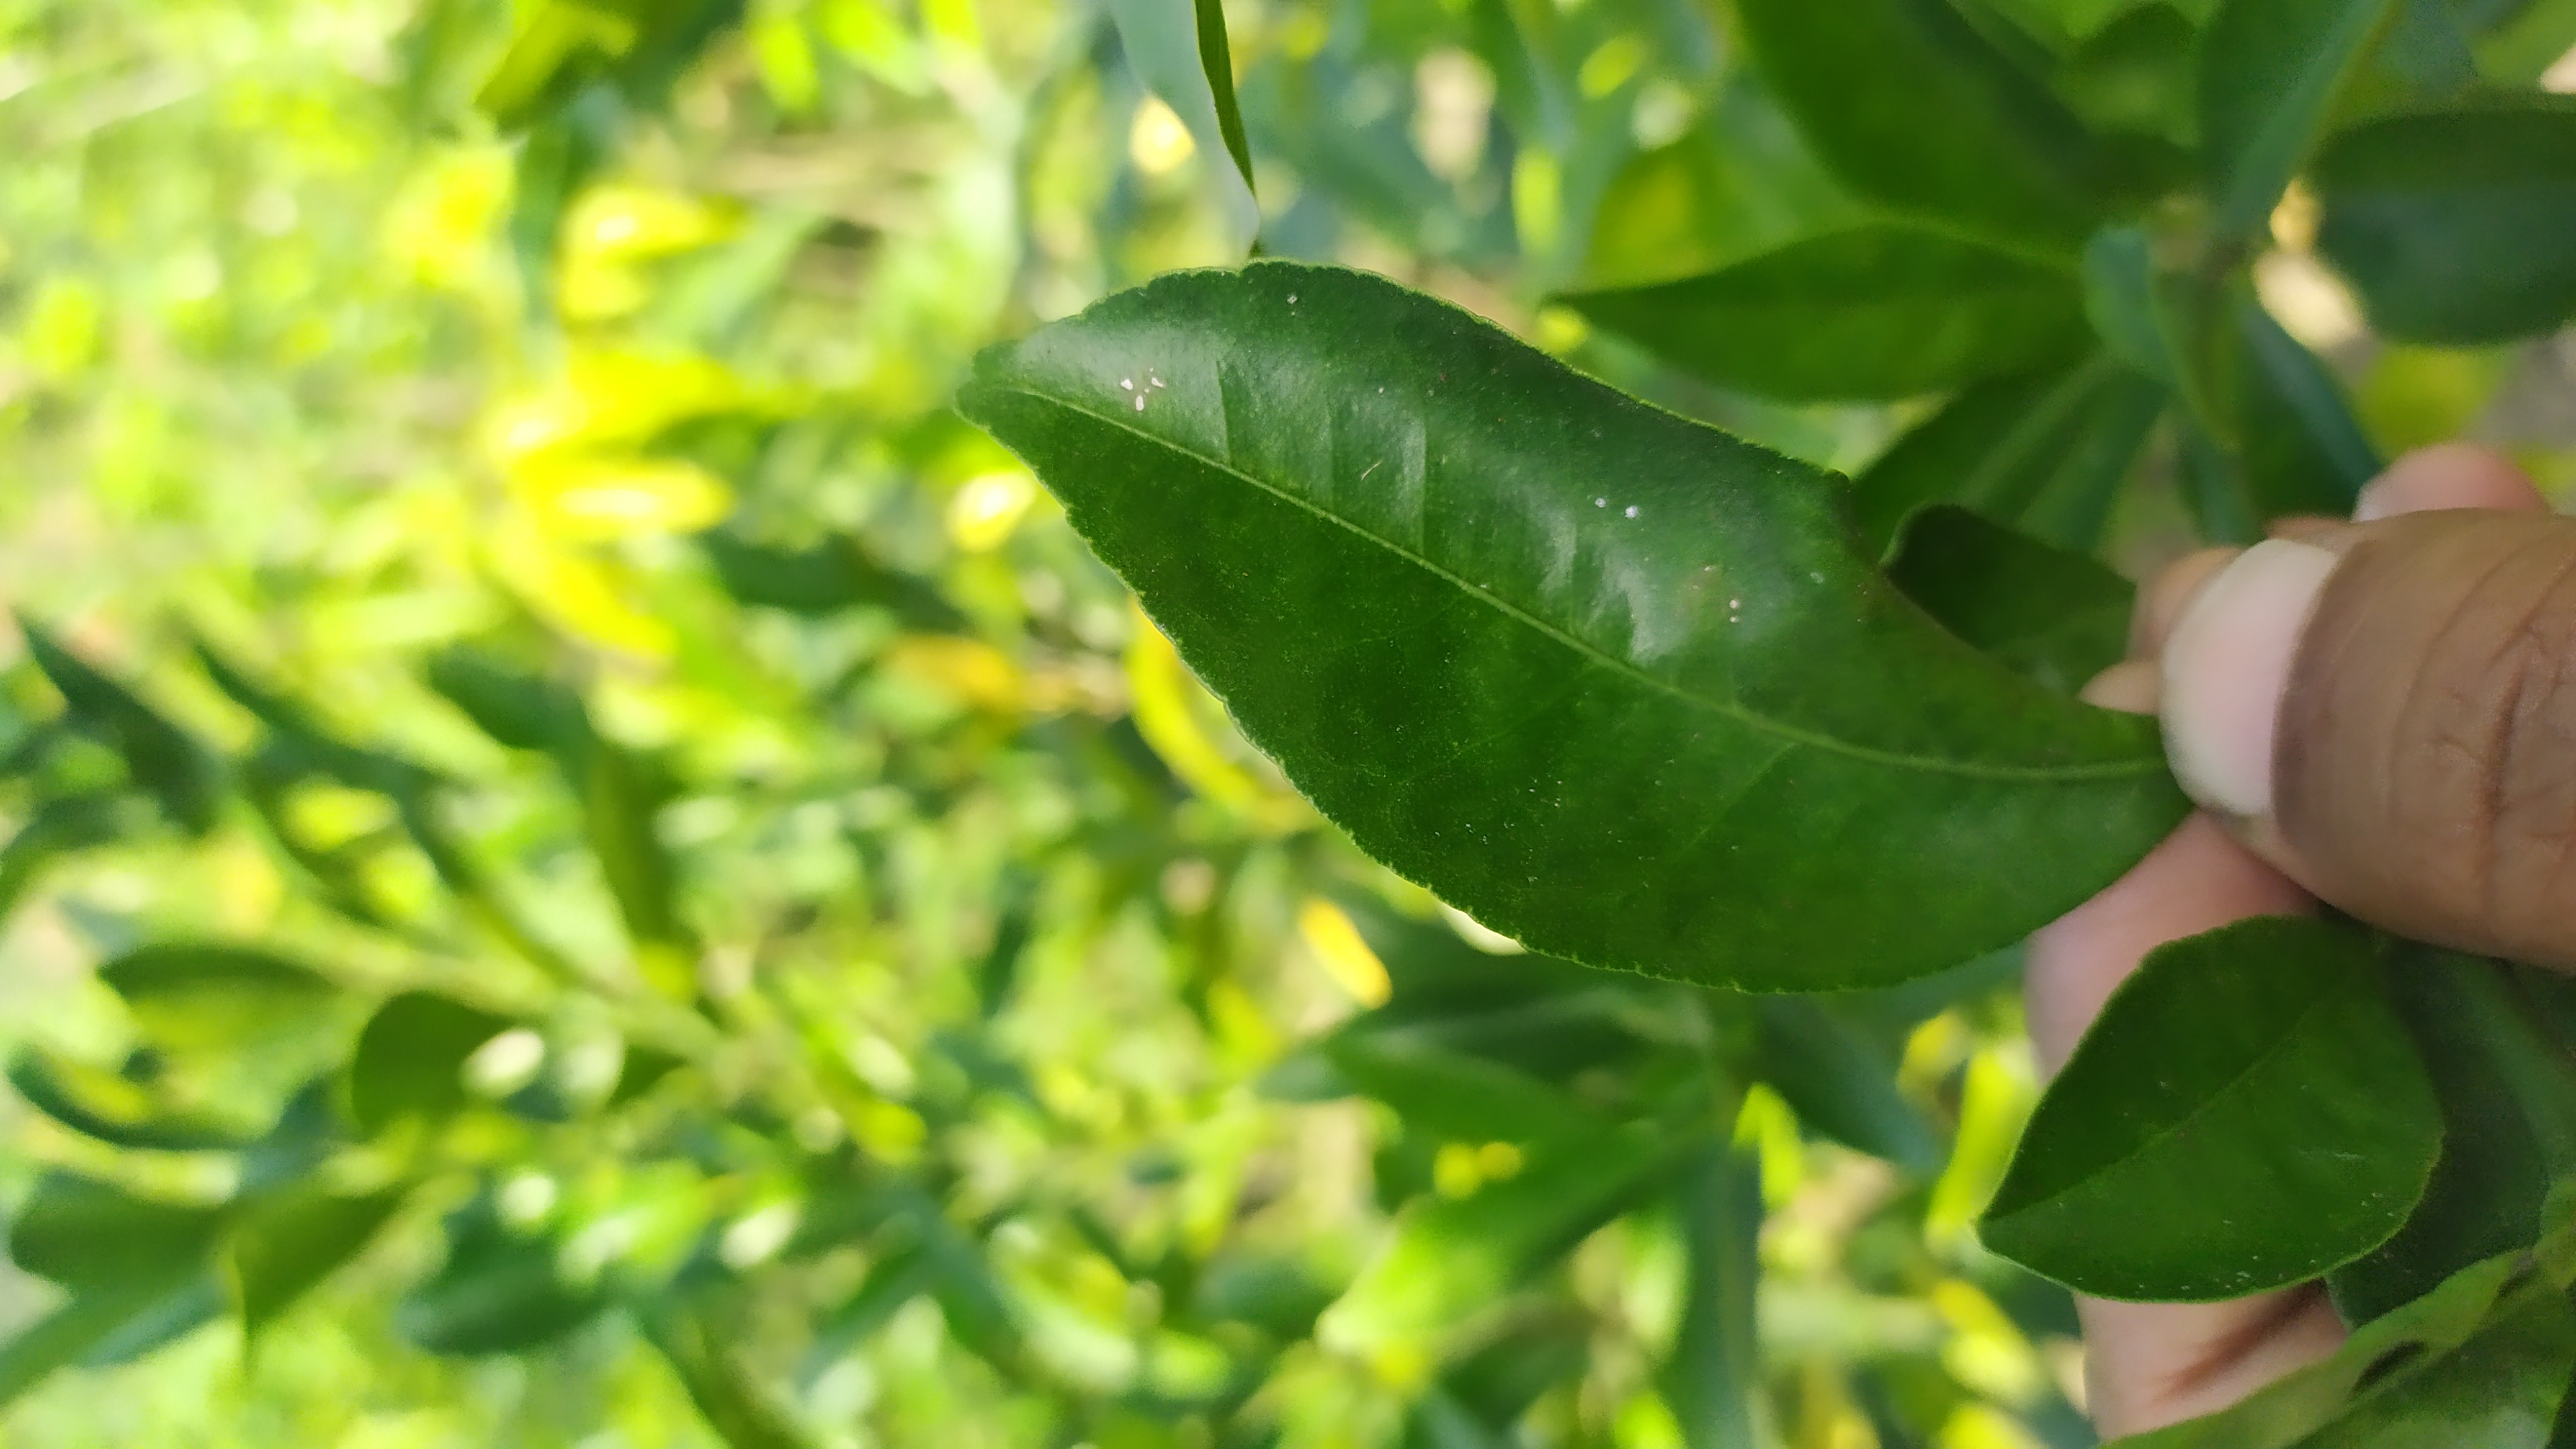
Mandarin leaf variety: Mandaring